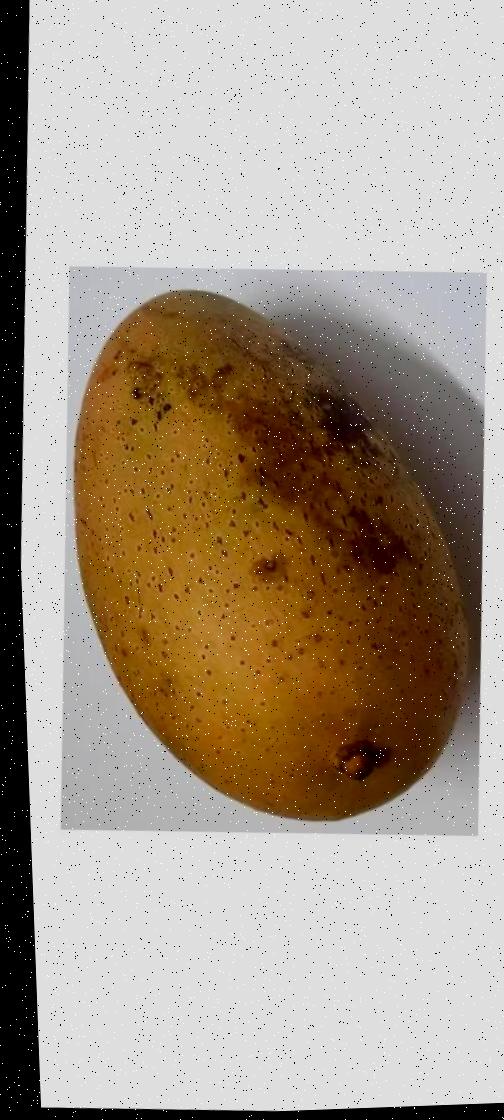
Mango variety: Ashshina Classic